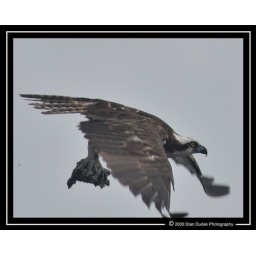
Osprey flying with a fish at Lake Monroe in Sanford, Florida taken June 24, 2009